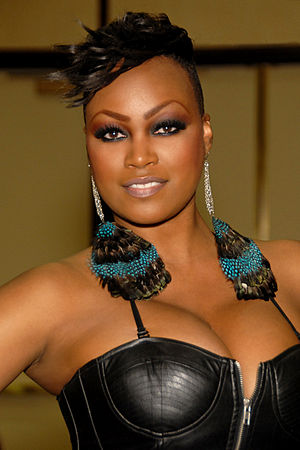
Qiana Chase
Qiana Chase er en amerikansk model og Playboy Playmate for dets juli 2005 udgivelse.